Nødebo Church

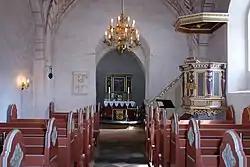
Nødebo Church interior

The pulpit is from 1668 and executed in the Baroque style by Esben Børresen from Slangerup. According to an inscription on its base, it was a donation from the honest and wise man Paul Steenbech, Mayor of Slangerup". Its present is an addition from 1748.